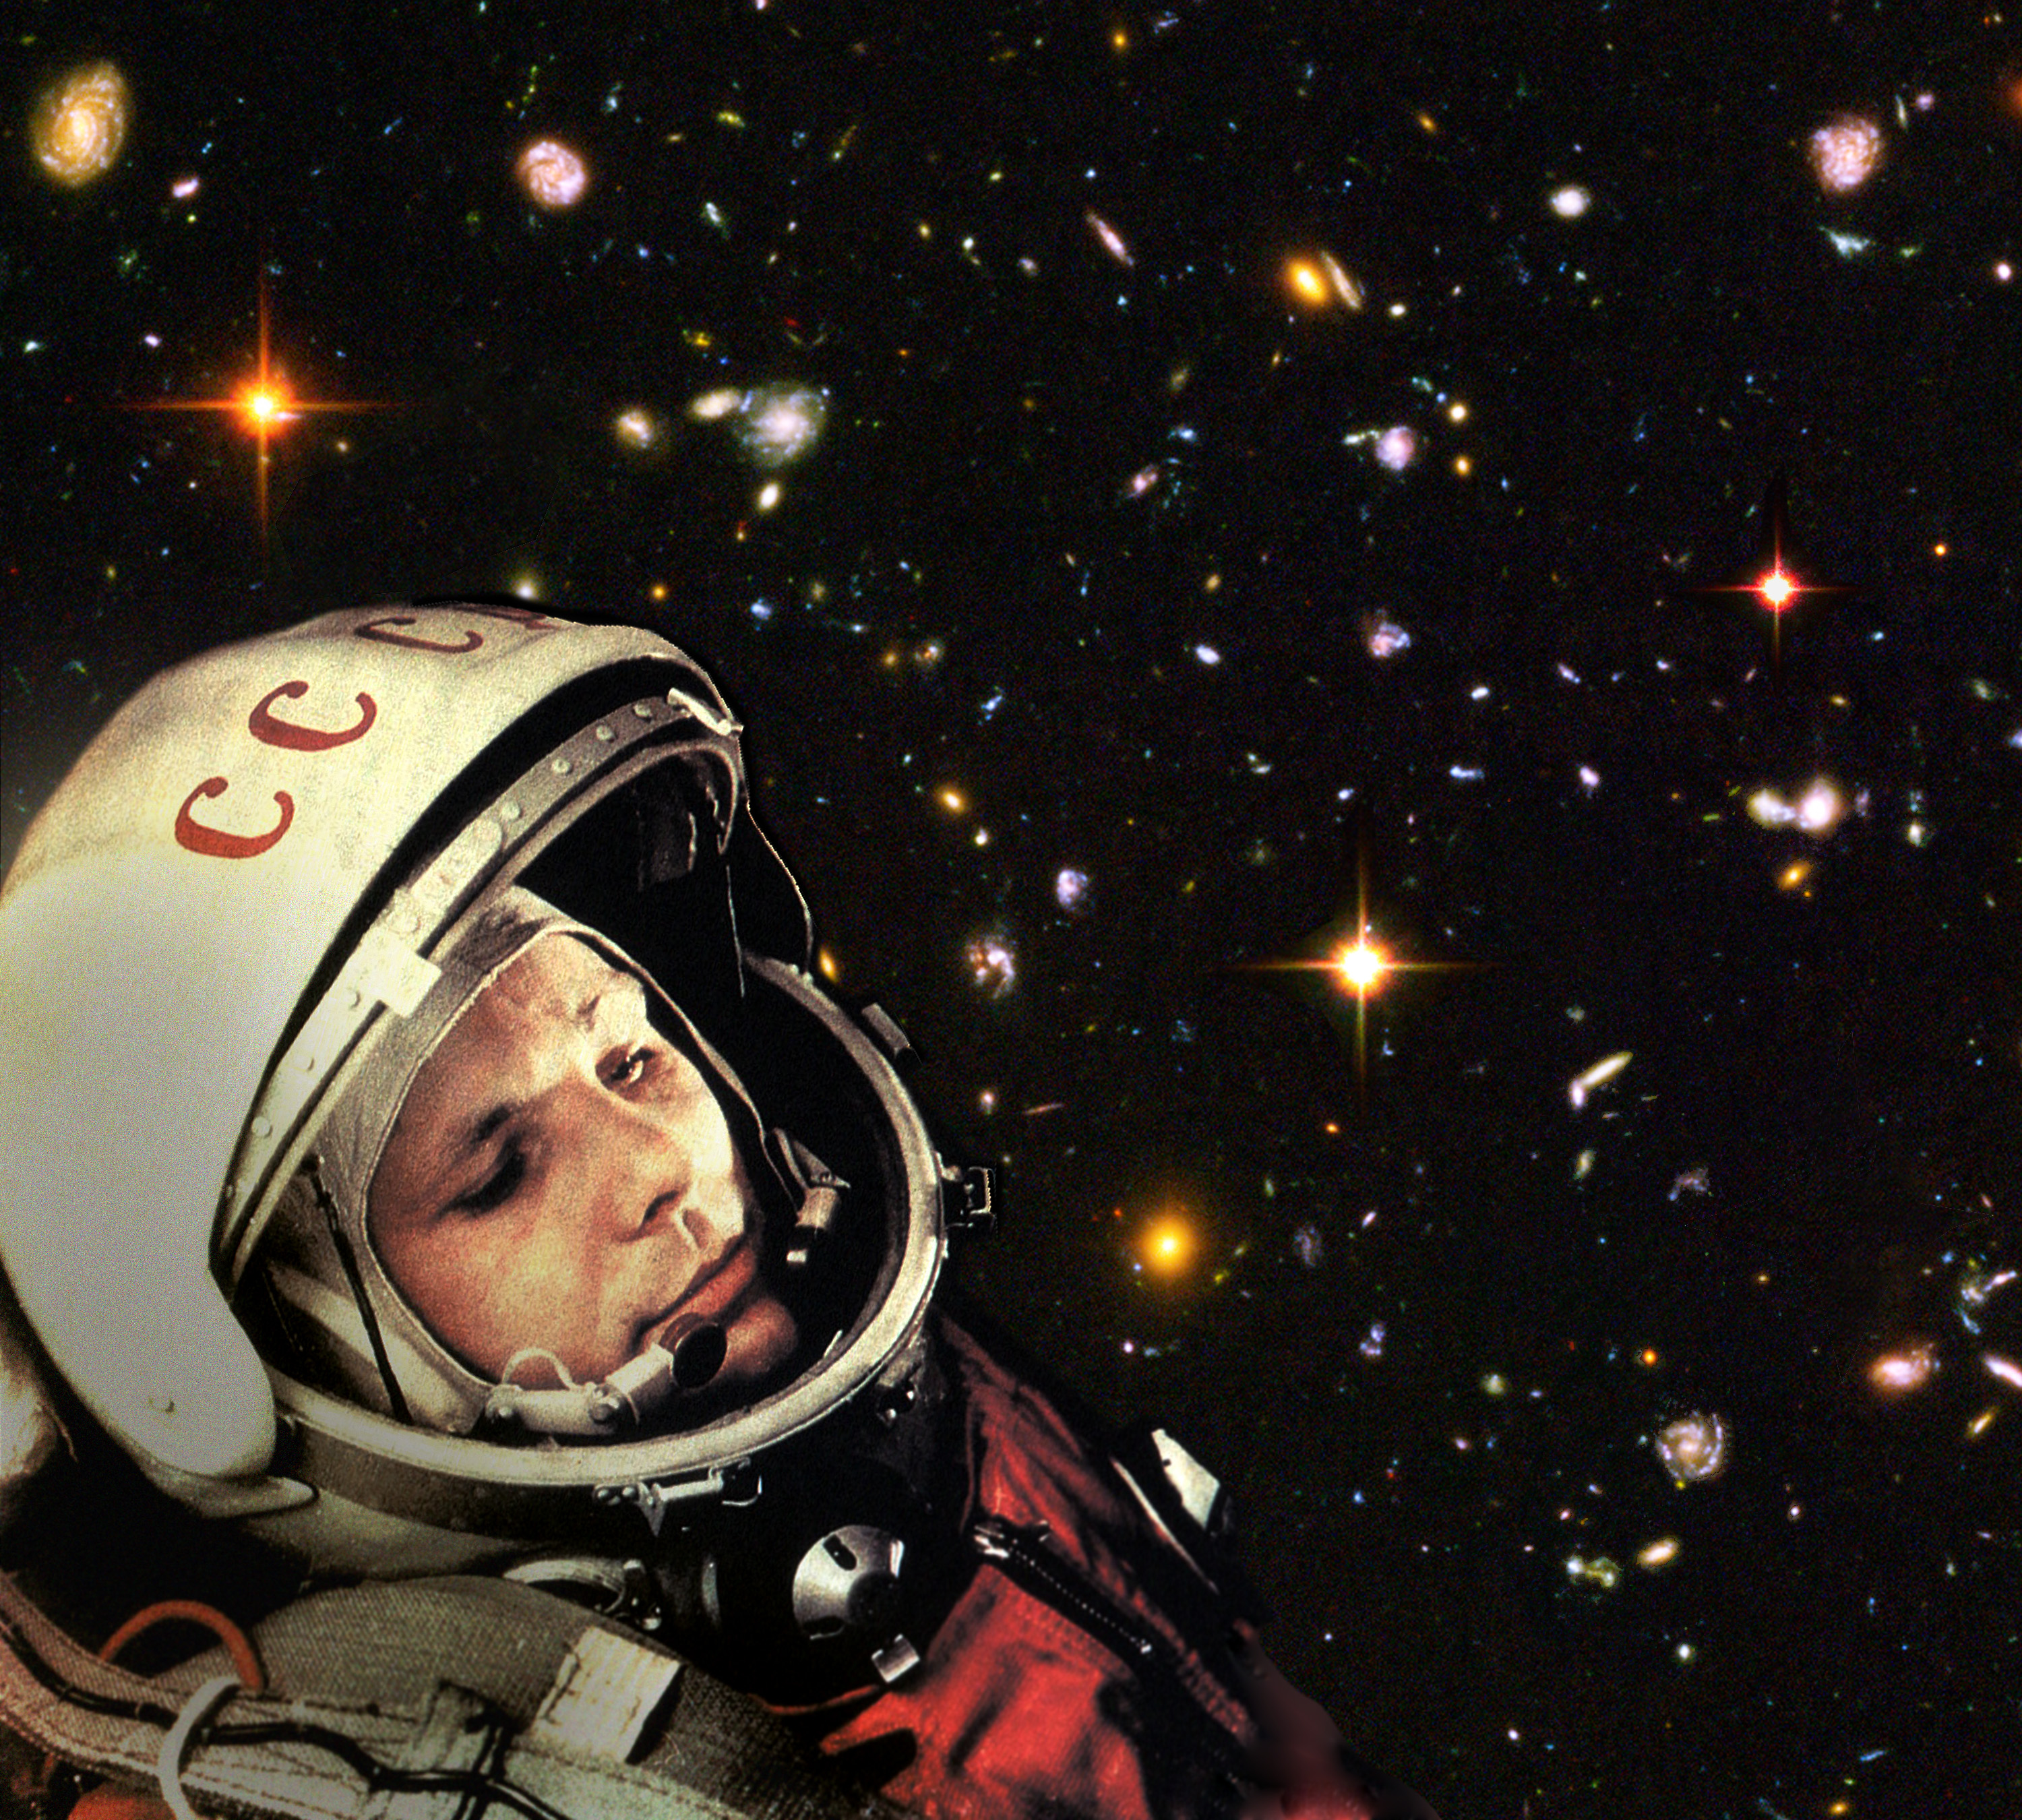
night, cool image, 1961, 42, yurigagarin, billions, hubbleultradeepfield, hudf, 50years, humanspaceflight, spacethefinalfrontier, davebowman, vueloespacialtripulado